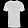
Label: T - shirt / top